Moscow uprising of 1682

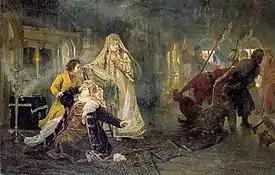
A scene from the uprising: The Streltsy take away Natalia Naryshkina's brother; young Peter I tries to console his mother, while Sophia watches the whole scene in satisfaction.

A few days later, on 17 May, the rebels again stormed the royal residence and killed a number of Naryshkin supporters, including two of the Naryshkin brothers, Kirill and Ivan, in the presence of the young tsar Peter, their nephew. Mobs of poor people joined with the Streltsy, and the streets of Moscow saw several days of looting. The May uprising led to the proclamation of Peter's older half-brother Ivan V as the "first" tsar and the relegation of the young Peter I to second position, with Sophia, Ivan's full sister and Peter's half sister, acting as a regent for them both.